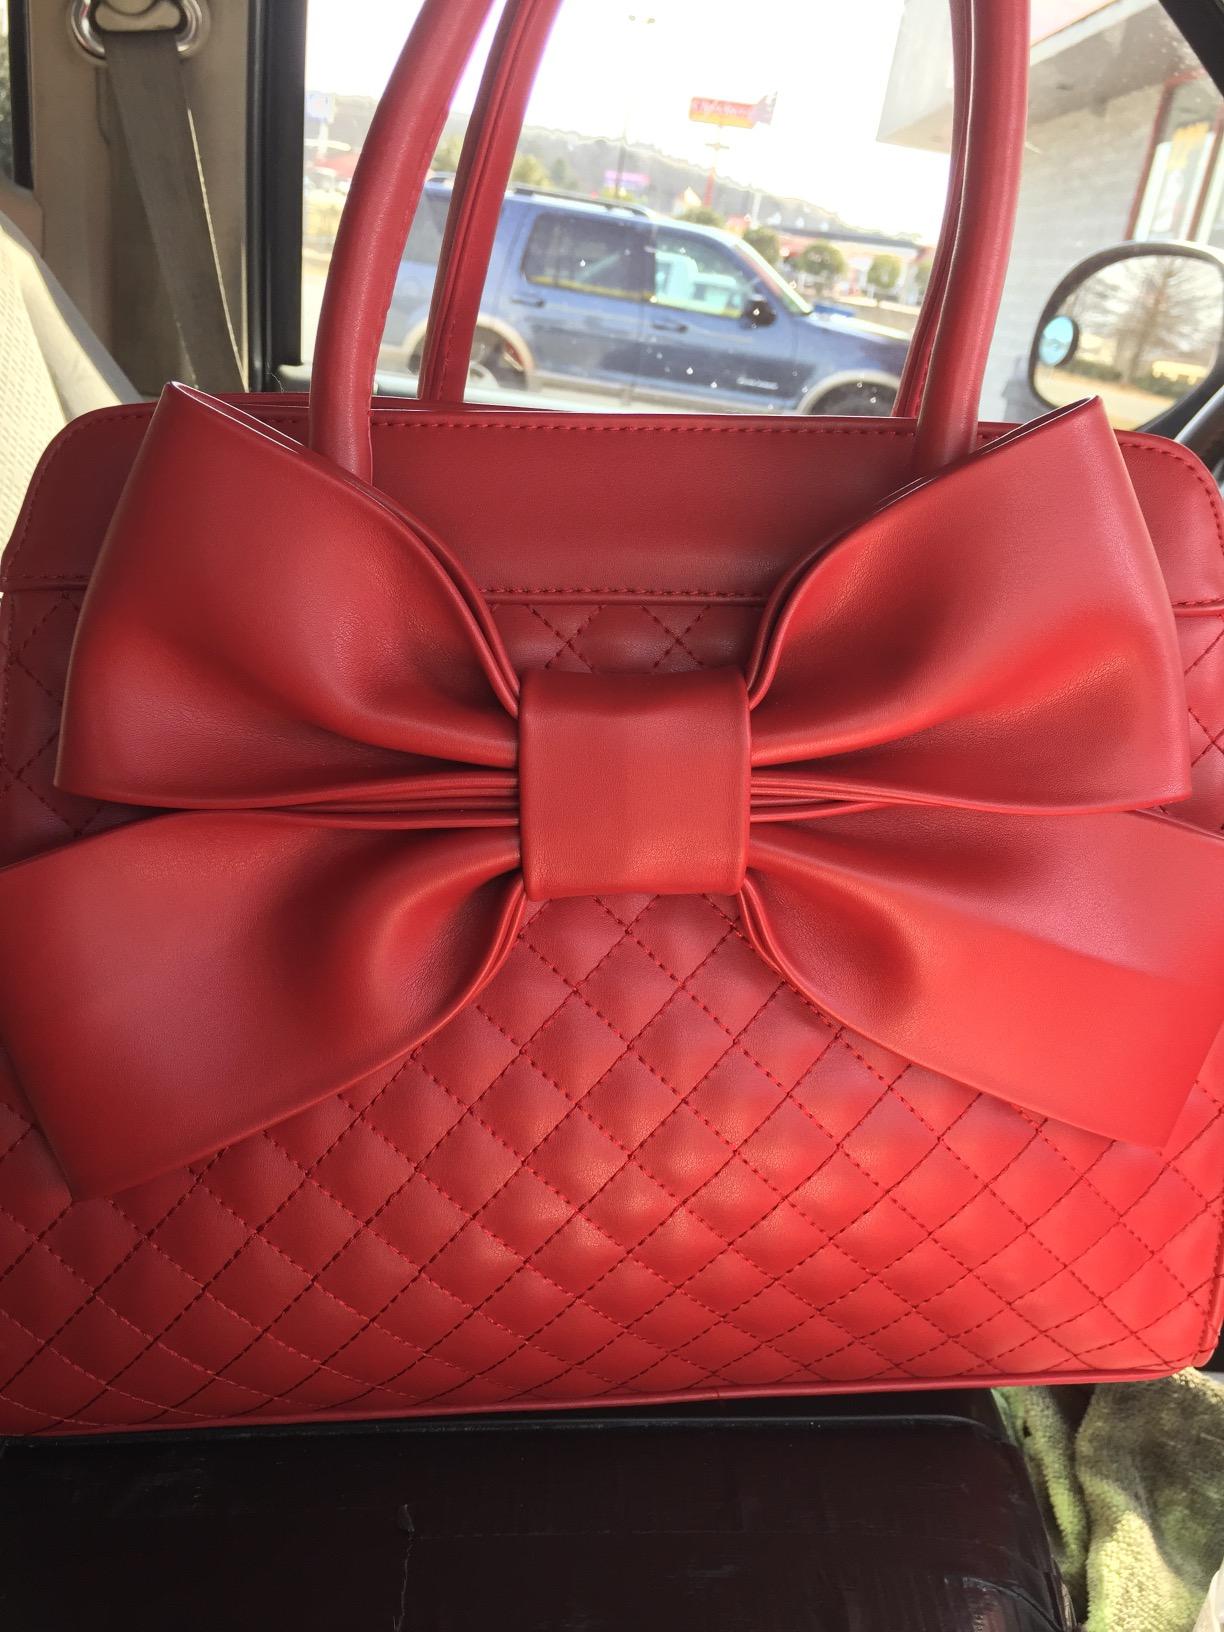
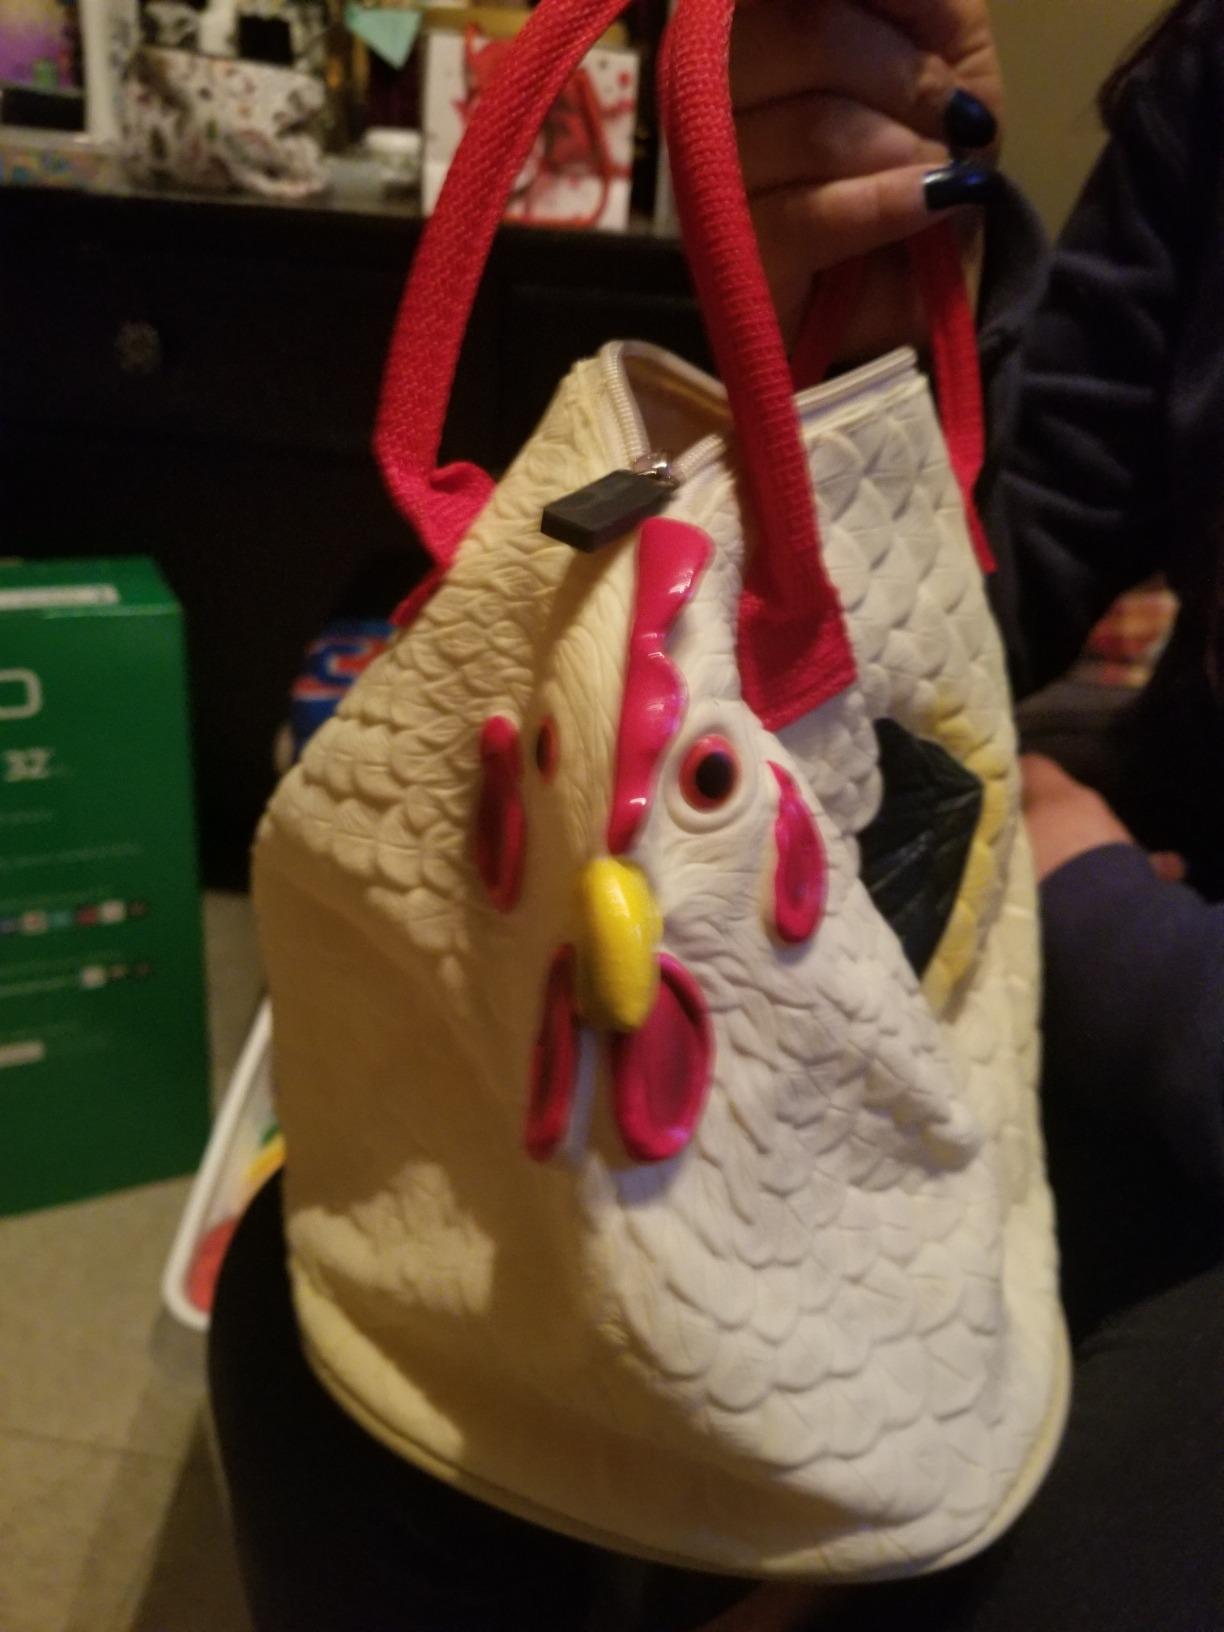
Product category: accessories_handbag
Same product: no